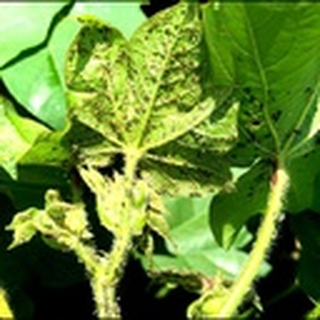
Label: cotton_aphids